Frederick V, Margrave of Baden-Durlach

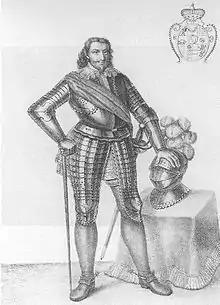
Frederick V, Margrave of Baden-Durlach

Frederick V, Margrave of Baden-Durlach (6 July 1594, Sulzburg, Hochschwarzwald – 8 September 1659, Durlach) was a German nobleman, who ruled as margrave of Baden-Durlach from 1622 to his death. He was succeeded by his son Frederick VI, Margrave of Baden-Durlach.